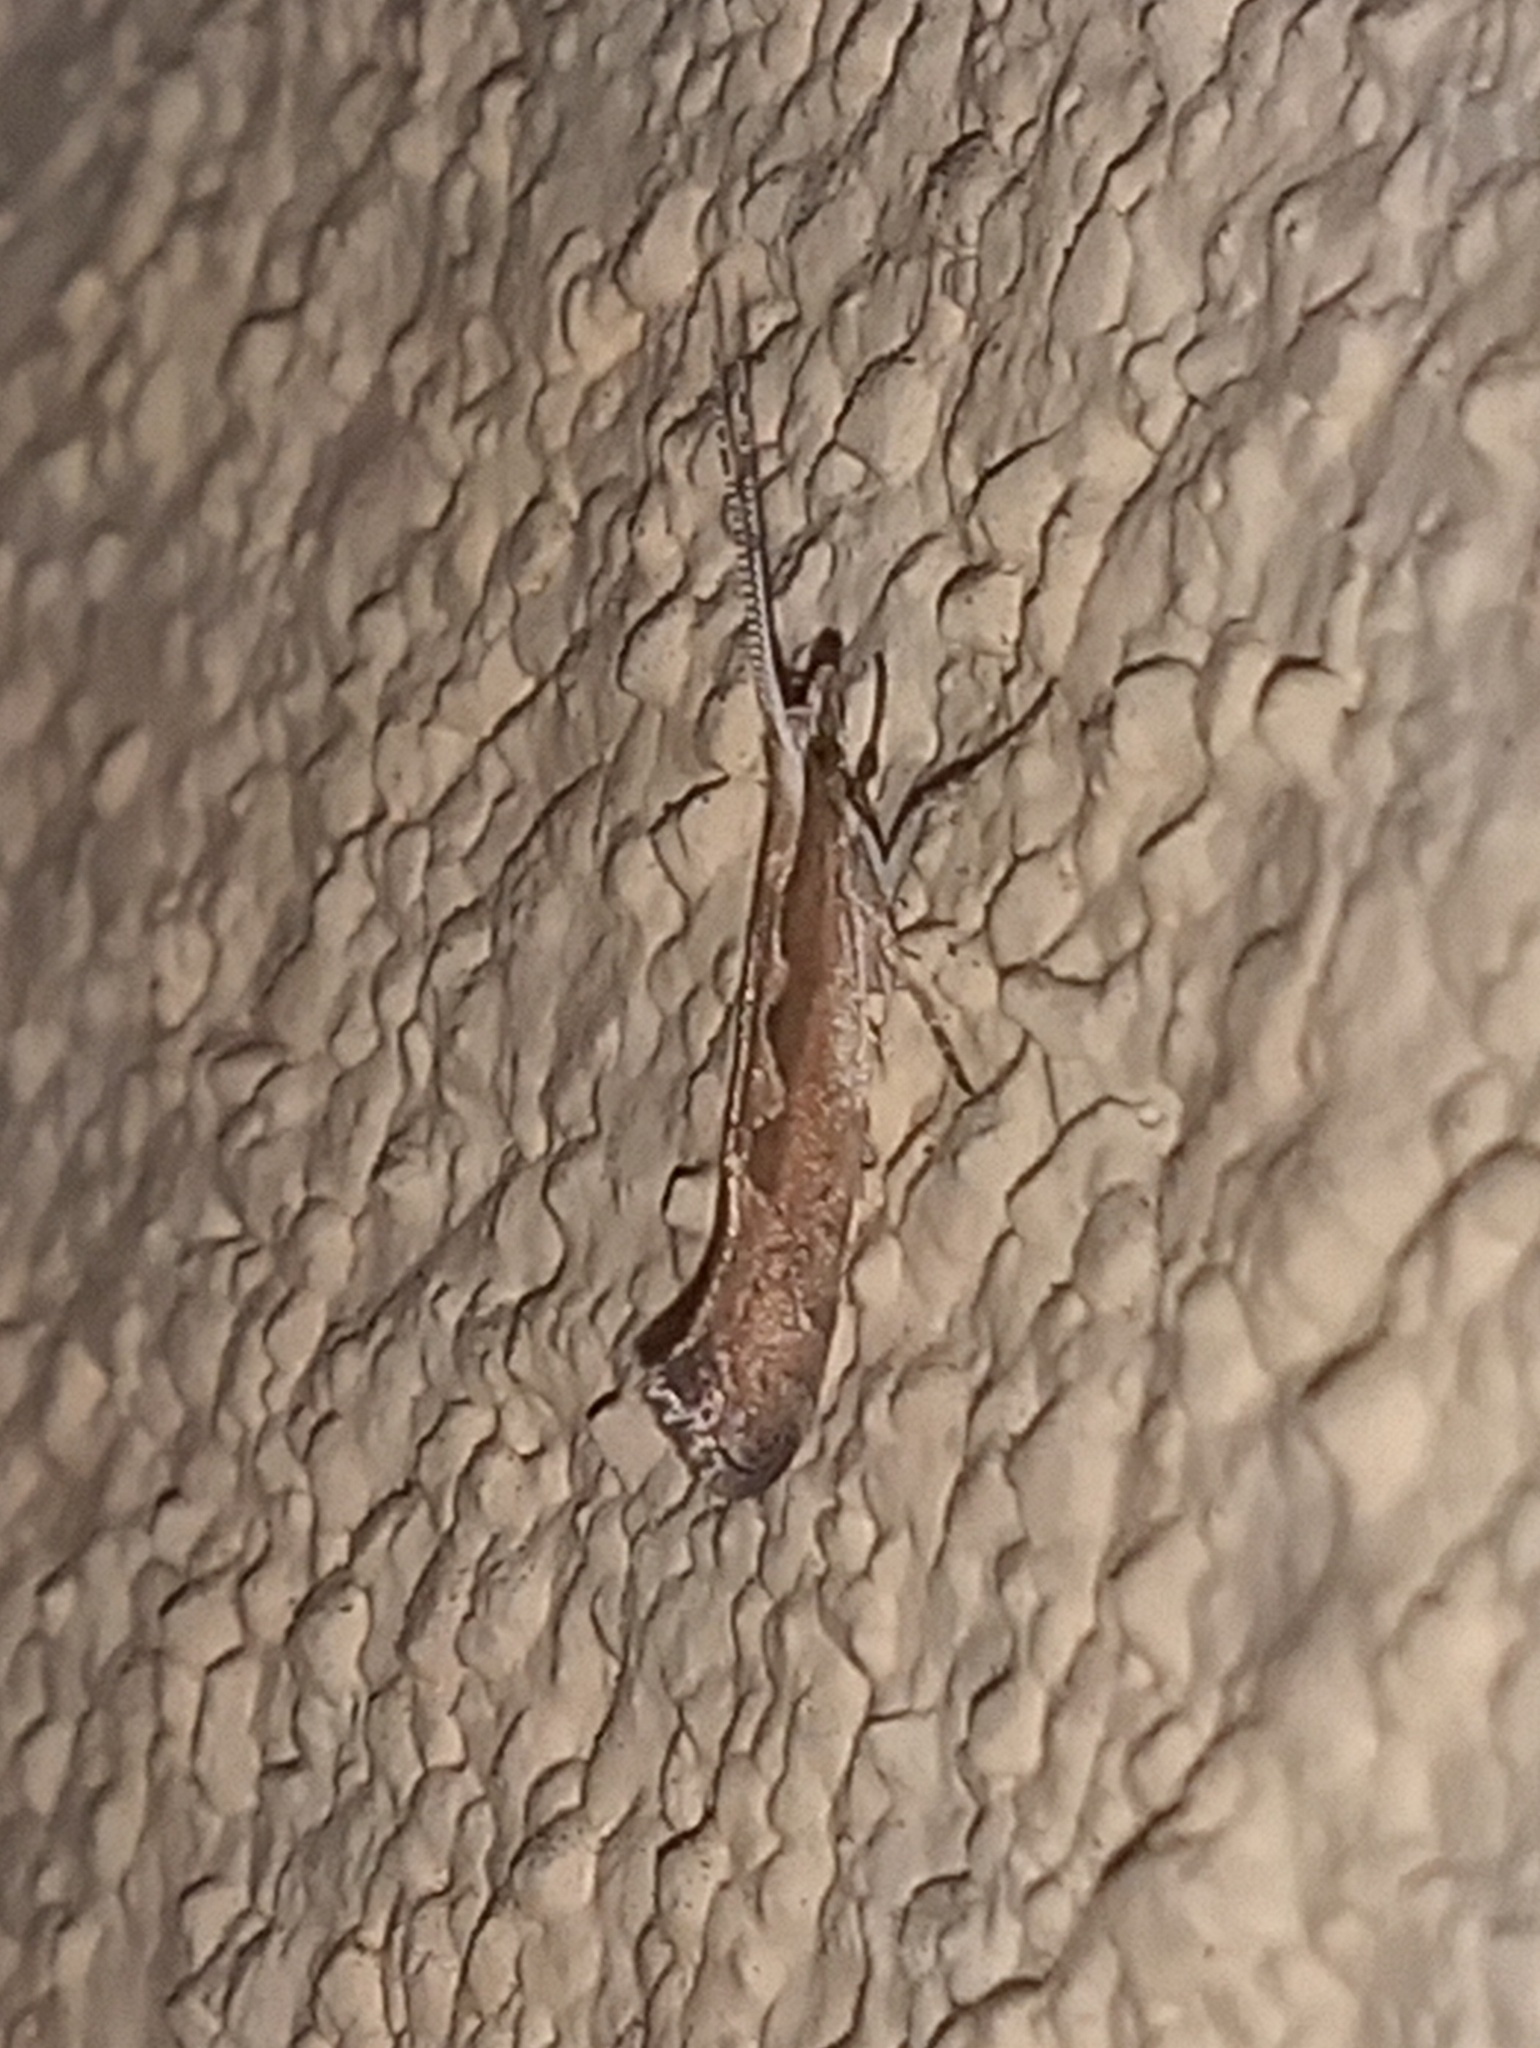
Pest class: diamondback_moth